Gang patch

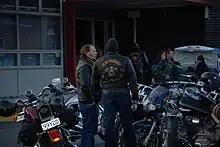
Highway 61 gang members, with patch clearly displayed

A gang patch in New Zealand refers to the identifying insignia of a street gang. Patches have been linked to intimidation of members of the public by gang members. Gang patches perform much the same identification role as gang colours do in other countries.